Starman (TV series)

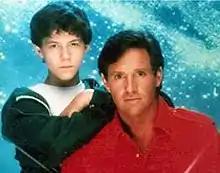
Christopher Daniel Barnes (left) as Scott Hayden Jr. and Robert Hays as Paul Forrester.

The series takes place fifteen years after the film's story and features the return of the alien as a clone of deceased photojournalist Paul Forrester (Robert Hays) to meet and guide his now-teenage son Scott Hayden Jr. (Christopher Daniel Barnes) as they try to avoid a U.S. government agent and find the missing Jenny Hayden, Scott's mother.